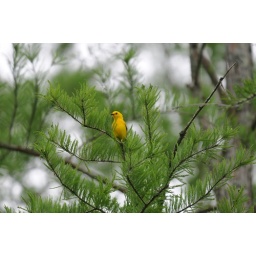
Prothonotary Warbler in the green forest